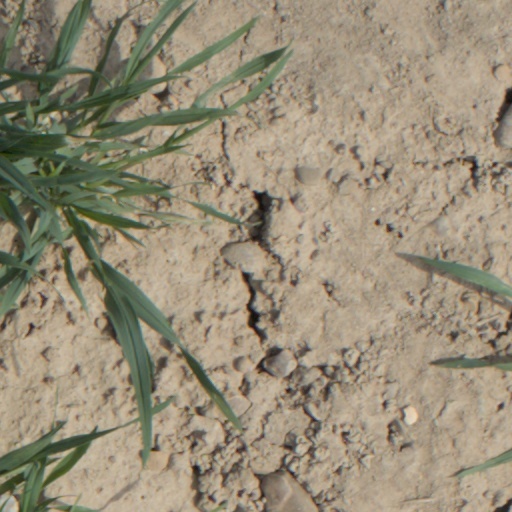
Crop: wheat